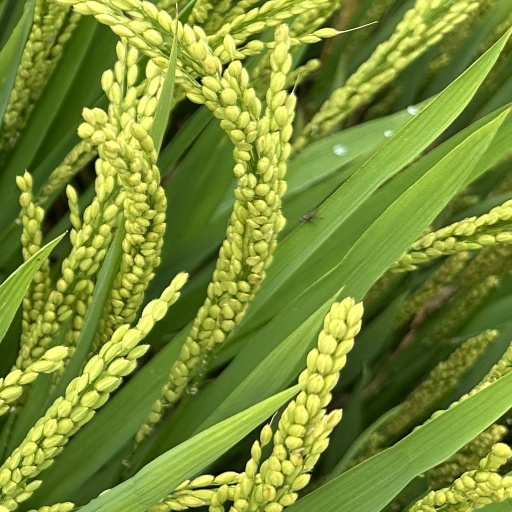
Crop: rice